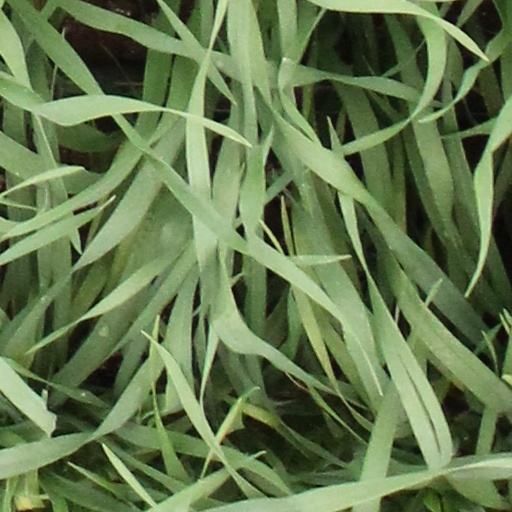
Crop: wheat